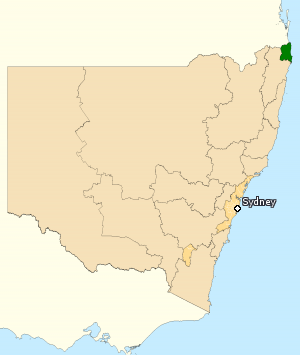
La circonscription de Richmond est une circonscription électorale australienne en Nouvelle-Galles du Sud.